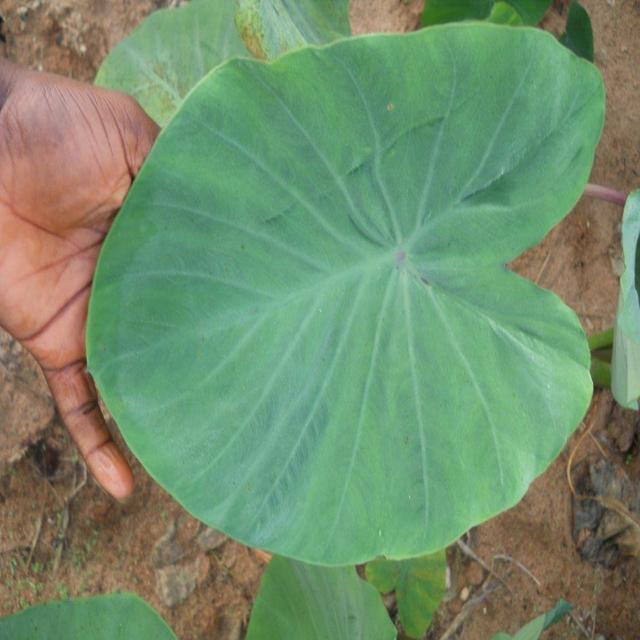
Label: Healthy